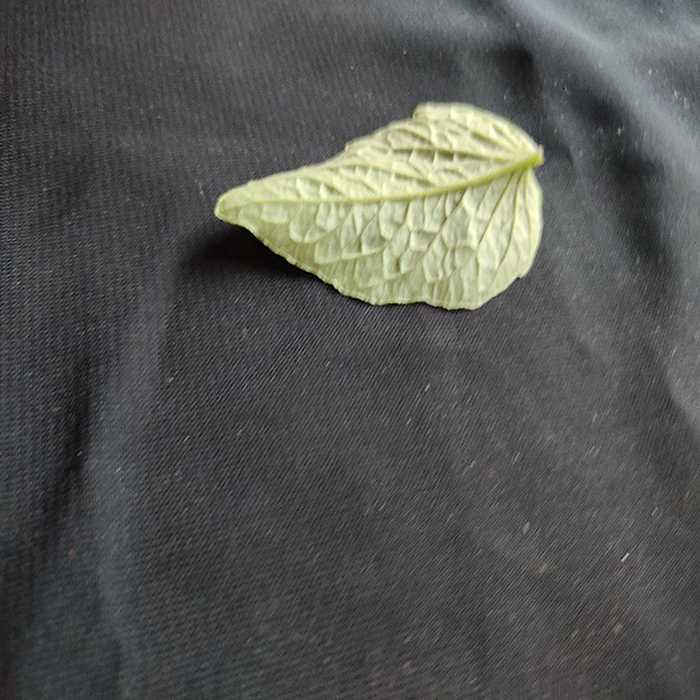
Plant: Tomato
Label: Tomato Fresh leaf